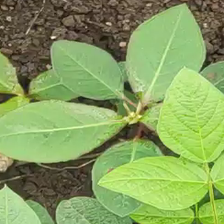
Weed species: Moti_dudhi(Euphorbia_geneculata_L)